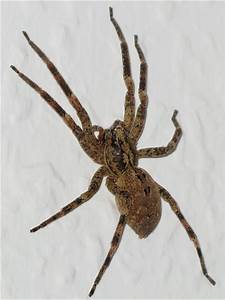
Label: ragno